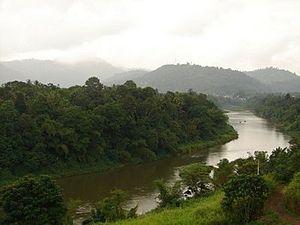
Le Mahaweli est le plus long fleuve du Sri Lanka.
Gampola est une ville du centre du Sri Lanka située dans le District de Kandy. Située sur le fleuve Mahaweli, elle est gérée par un Conseil urbain.